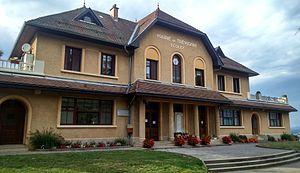
L'hôtel de ville et l'école de Trévignin (Savoie).
Trévignin est une commune française située dans le département de la Savoie, en région Auvergne-Rhône-Alpes.